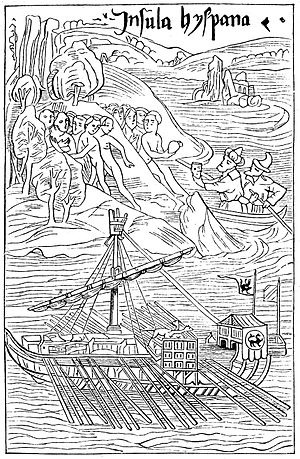
Guanahani
Træsnit der viser Columbus gå i land på Guanahani
Guanahani var de indfødtes navn til den ø, som Columbus døbte San Salvador, da han ankom til Amerika for første gang. Columbus nåede frem til øen den 12. oktober 1492. Guanahani er en af øerne i Lucayan-øgruppen i Bahamas, men det er omstridt præcis hvilken ø, der var tale om. Problemet bliver måske aldrig løst, da Columbus originale logbog har været forsvundet i århundreder, og det eneste bevis er det redigerede sammendrag, som Bartolomé de las Casas skrev.